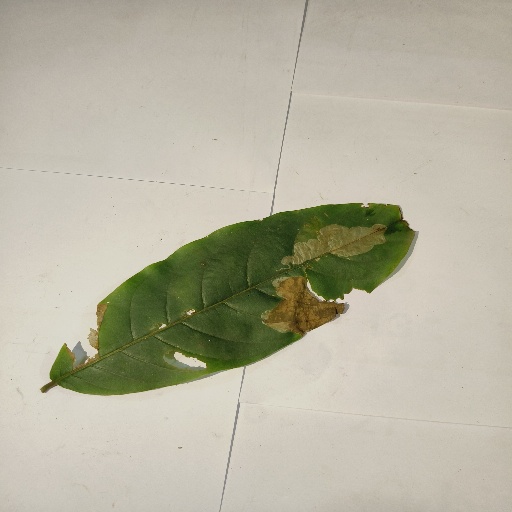
Species: HariTaki
Leaf condition: Bacterial Spot